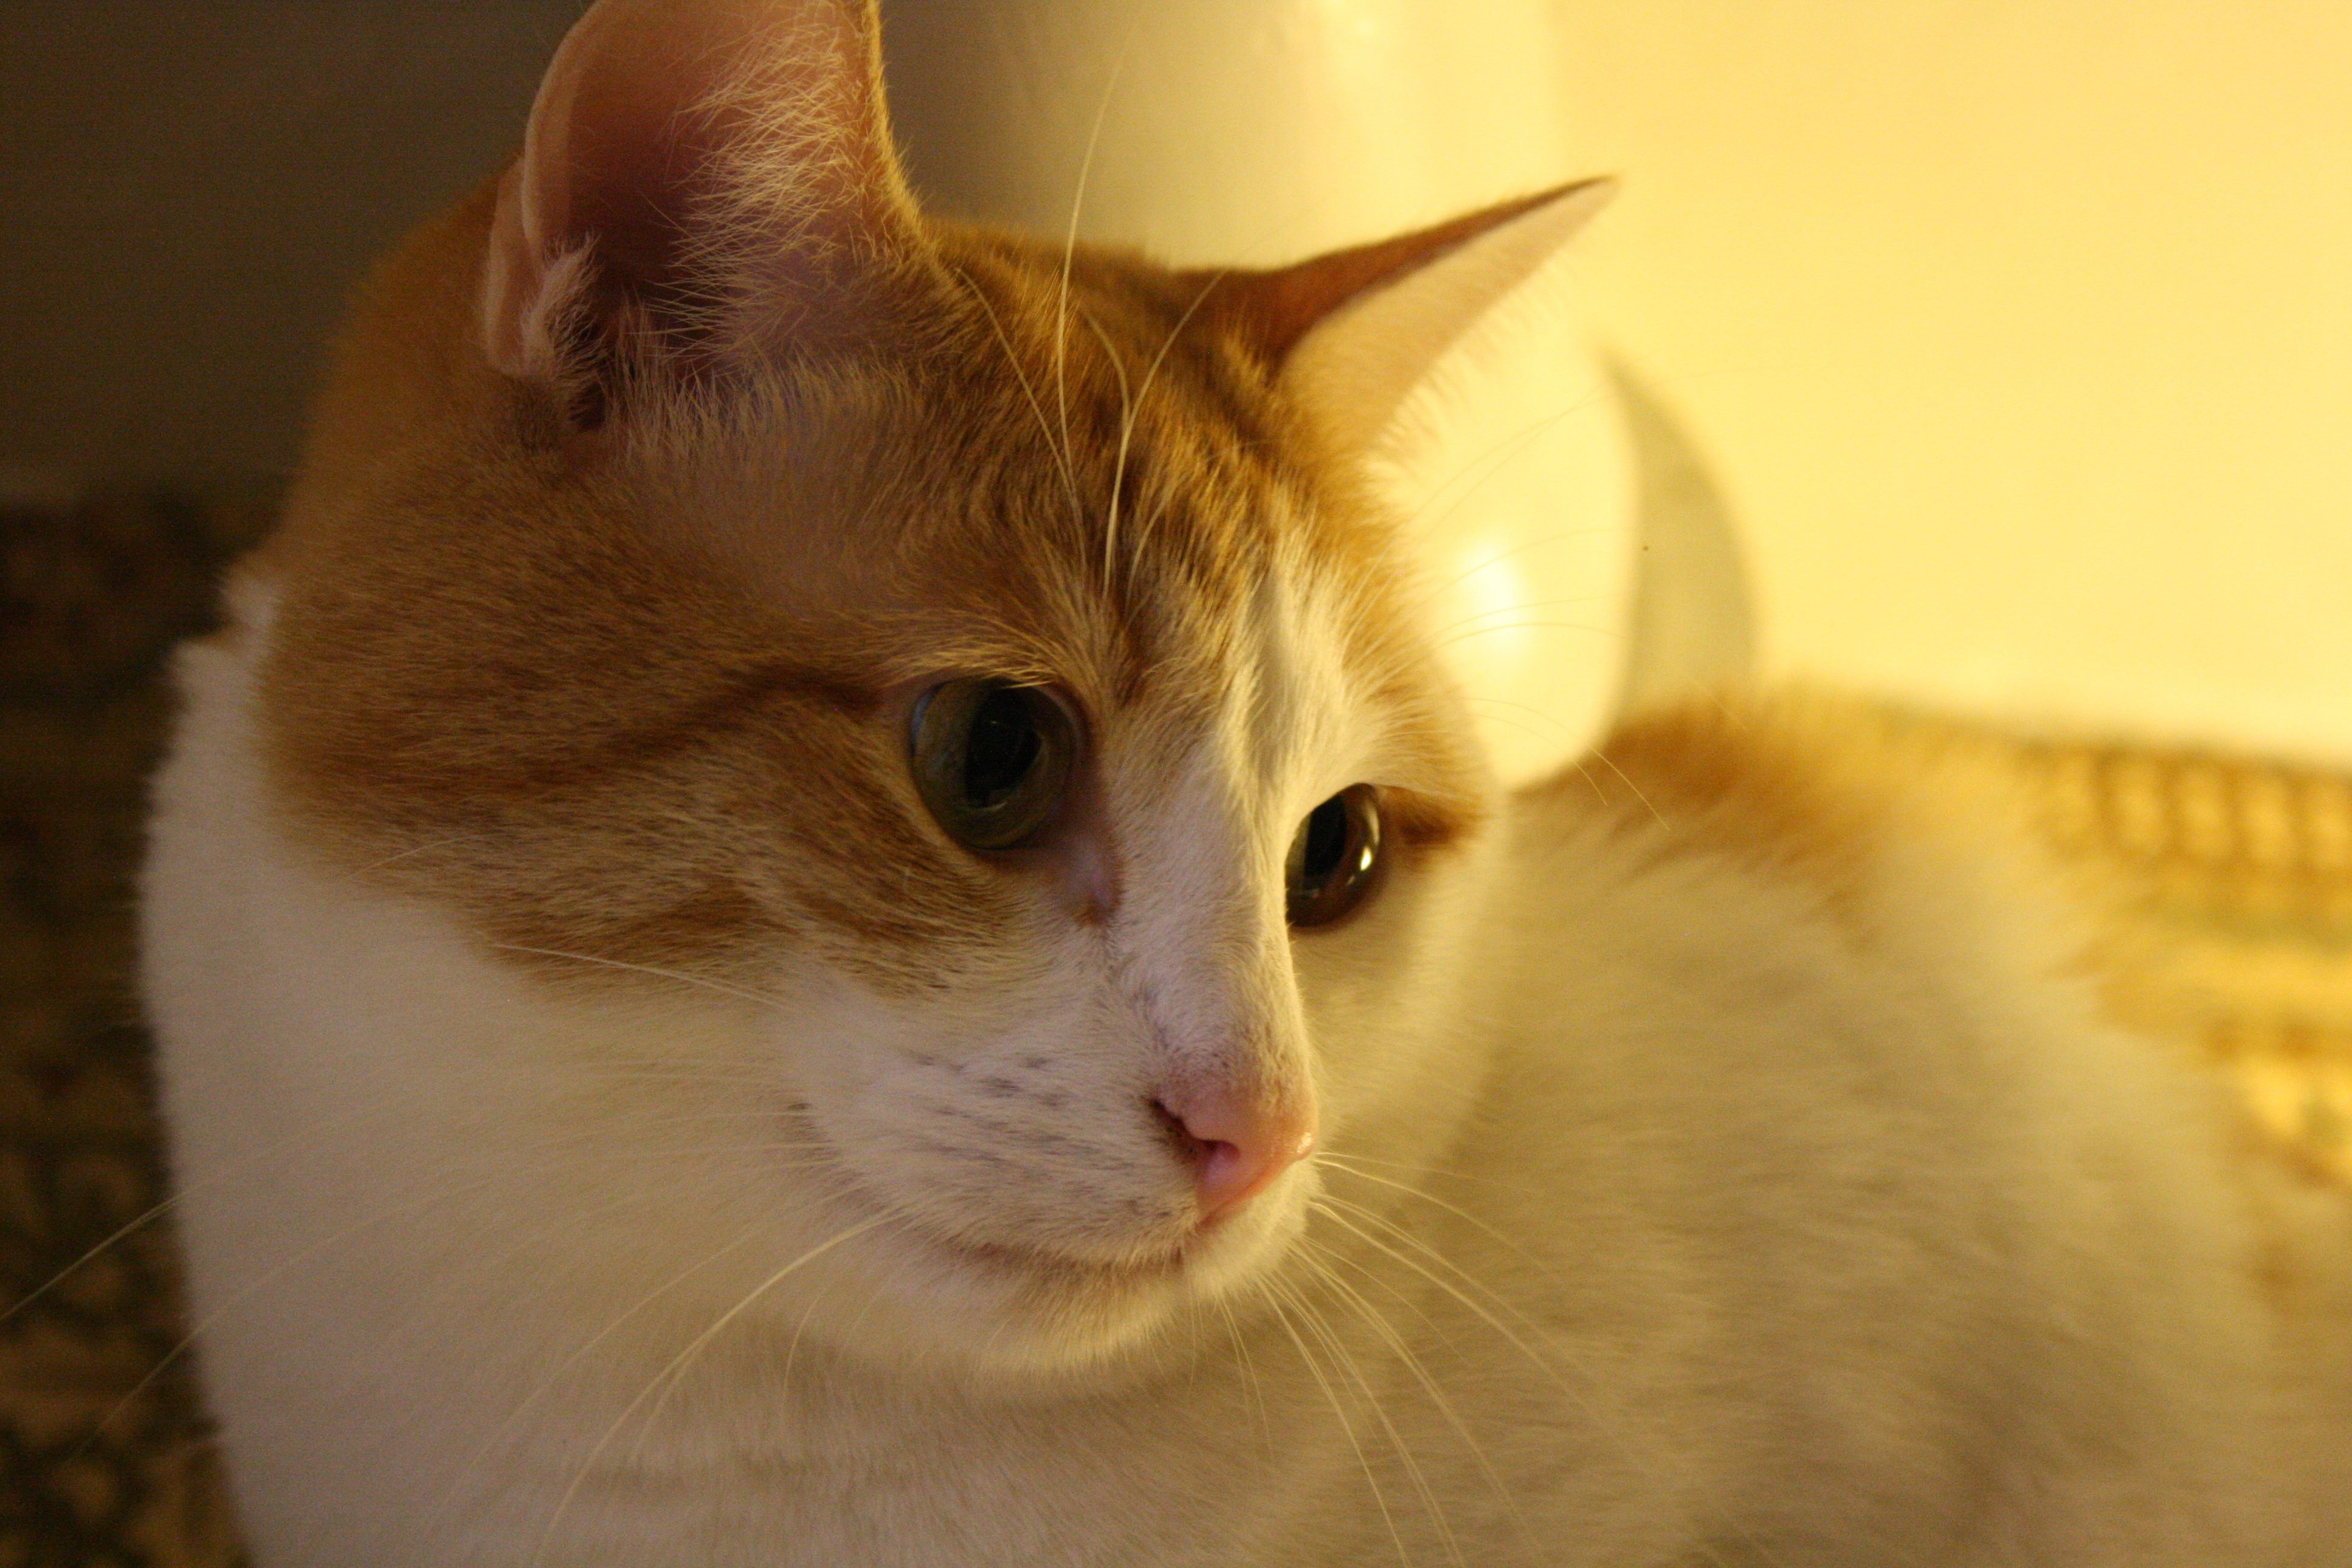
home, animal, cute, pet, kitten, cat, feline, mammal, close up, nose, whiskers, skin, vertebrate, domestic, small to medium sized cats, cat like mammal, carnivoran, domestic short haired cat